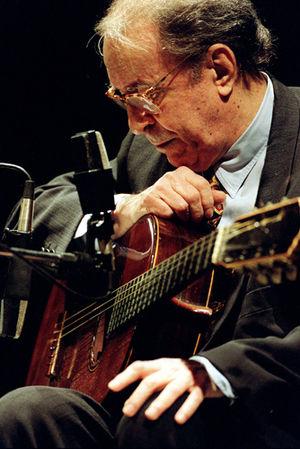
L'année 2019 est une année commune qui commence un mardi. C'est la 2019ᵉ année de notre ère, la 19ᵉ année du IIIᵉ millénaire et du XXIᵉ siècle et la 10ᵉ et dernière année de la décennie 2010-2019.
Cet article présente une liste de personnalités mortes au cours de l'année 2019.
João Gilberto Prado Pereira de Oliveira, plus connu sous le nom de João Gilberto, est un musicien brésilien né le 10 juin 1931 à Juazeiro dans l’État de Bahia et mort le 6 juillet 2019 à Rio de Janeiro.